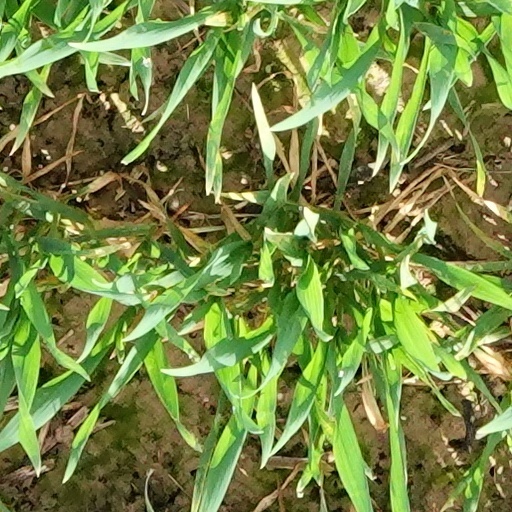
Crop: wheat